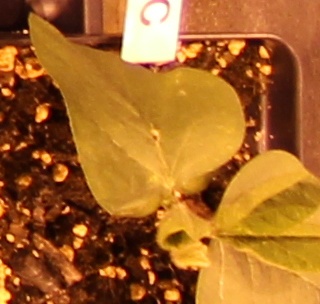
Label: Soybean